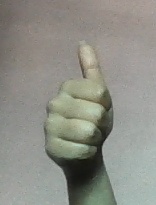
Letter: aleff